Leonard Matlovich

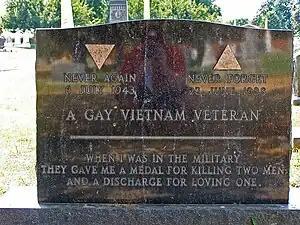
Matlovich's tombstone at the Congressional Cemetery, which reads:

Before his death, Matlovich donated his personal papers and memorabilia to the GLBT Historical Society, a museum, archives and research center in San Francisco. The society has featured Matlovich's story in two exhibitions: "Out Ranks: GLBT Military Service From World War II to the Iraq War", which opened in June 2007 at the society's South of Market gallery space, and "Our Vast Queer Past: Celebrating San Francisco's GLBT History", which opened in January 2011 at the society's GLBT History Museum in the Castro District.